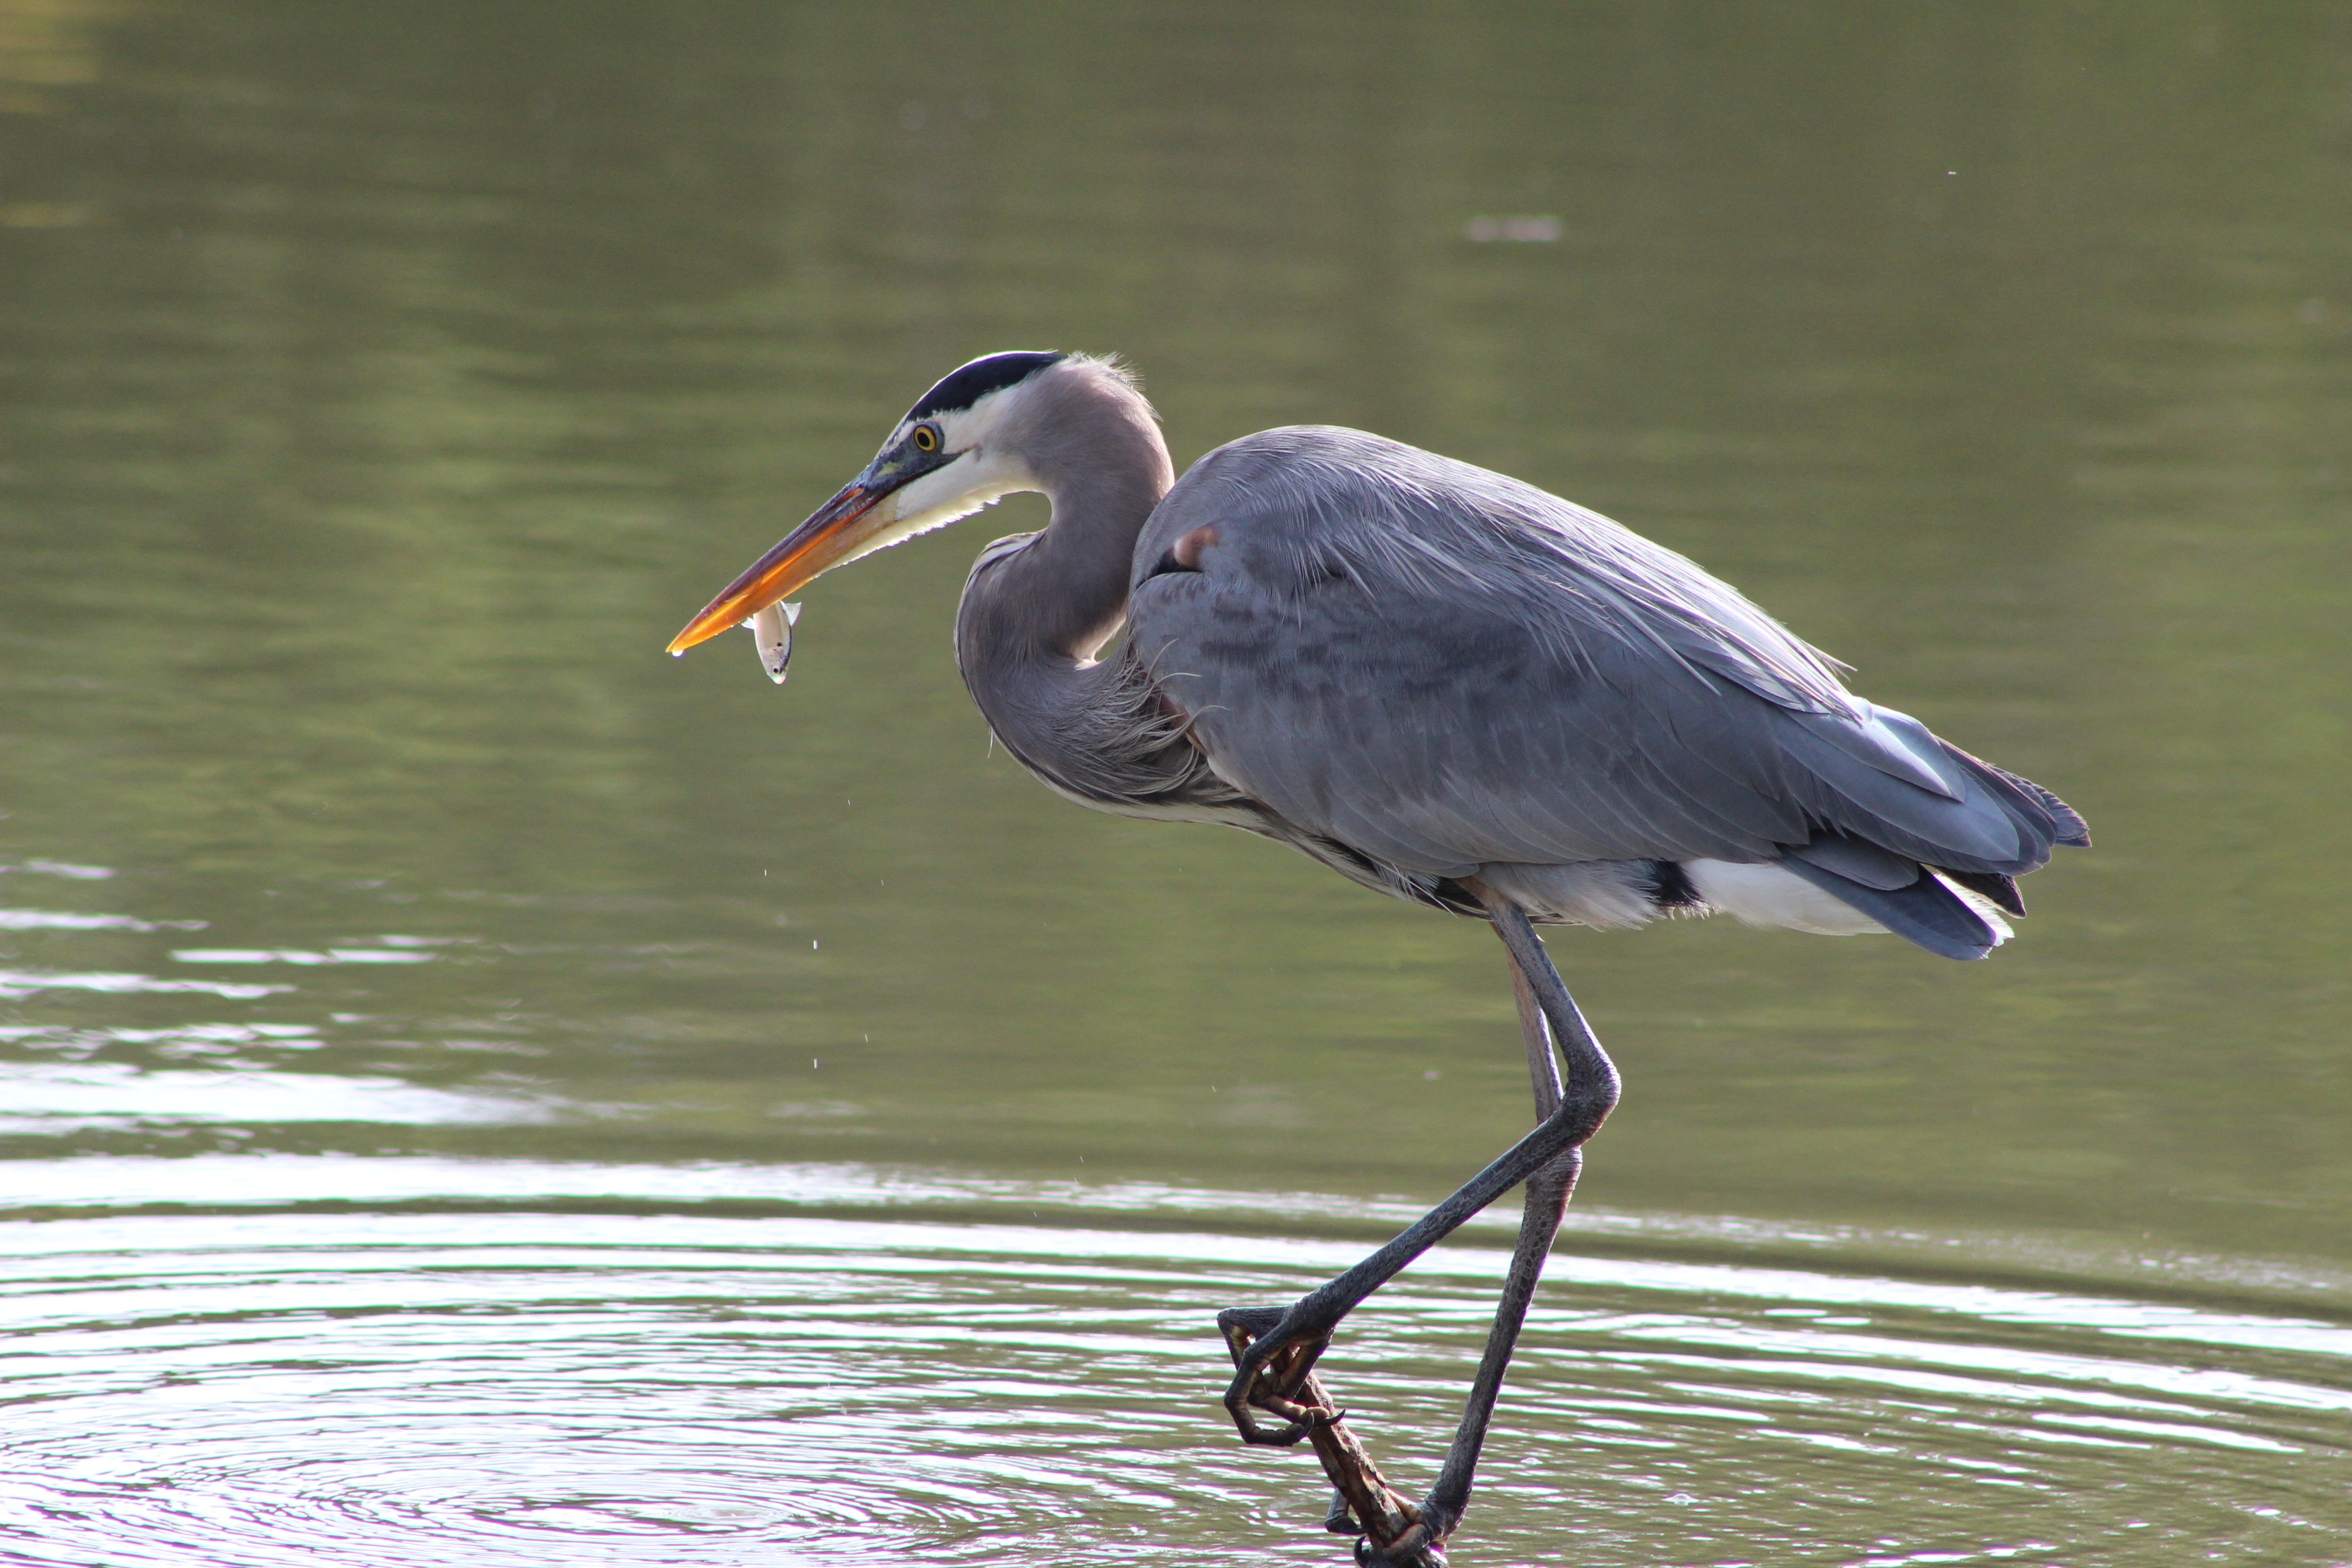
water, nature, bird, wing, lake, pond, wildlife, beak, natural, blue, fish, fauna, wetland, vertebrate, heron, ibis, pelecaniformes, shorebird, redshank, great blue heron, little blue heron, seaduck, green heron